Angus Goetz

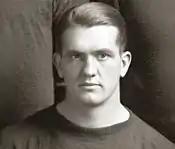
Goetz cropped from 1919 team photo

Goetz was also elected president of the University of Michigan Student Council in 1920 and attended the Midwest Student Conference as a Michigan delegate in April 1922.